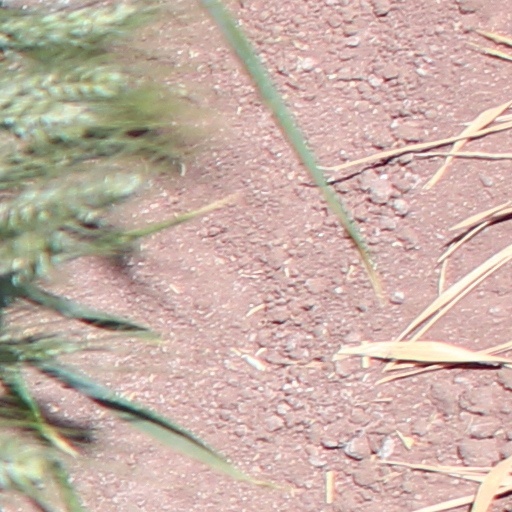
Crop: wheat